City of Traralgon

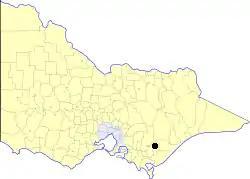
Location in Victoria

The City of Traralgon was a local government area about east-southeast of Melbourne, the state capital of Victoria, Australia, in the Latrobe Valley region. The city covered an area of , and existed from the time of its severance from the Shire of Traralgon in 1961 until 1994.